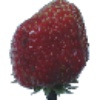
Label: Strawberry Wedge 1